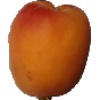
Label: apricot